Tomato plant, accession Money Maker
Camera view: vertical (180 deg); turntable rotation: 60 degrees
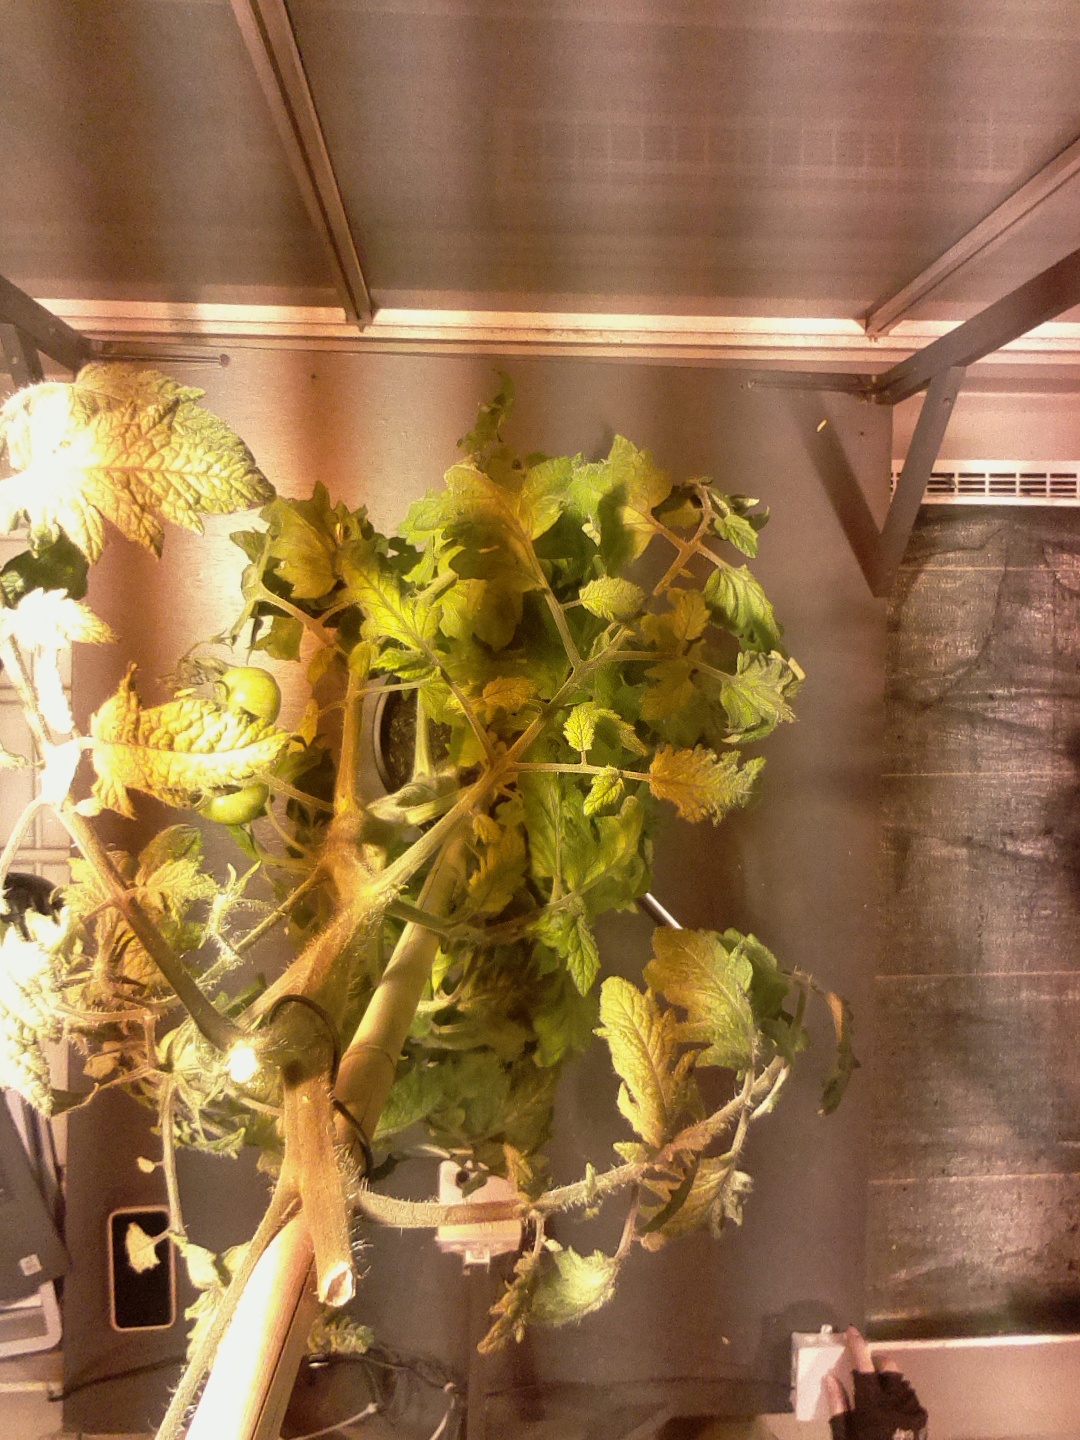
BBCH growth stage 75: 50%-60% of final fruit size